Joan Bastardas i Parera

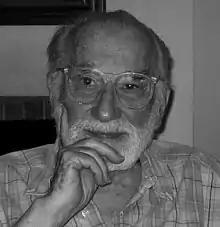
Joan Bastardas i Parera in 2008

Joan Bastardas i Parera (1919– 31 January 2009) was a Spanish Latinist and Romance philologist born in Barcelona. He was the son of the lawyer and politician Albert Bastardas i Sampere. He studied at the University of Barcelona, with Marià Bassols de Climent, and wrote a PhD dissertation on Medieval Latin syntax, for which he received the Antonio de Nebrija Prize (1951). He was also indirectly a student of the Swedish Latinist Dag Norberg.